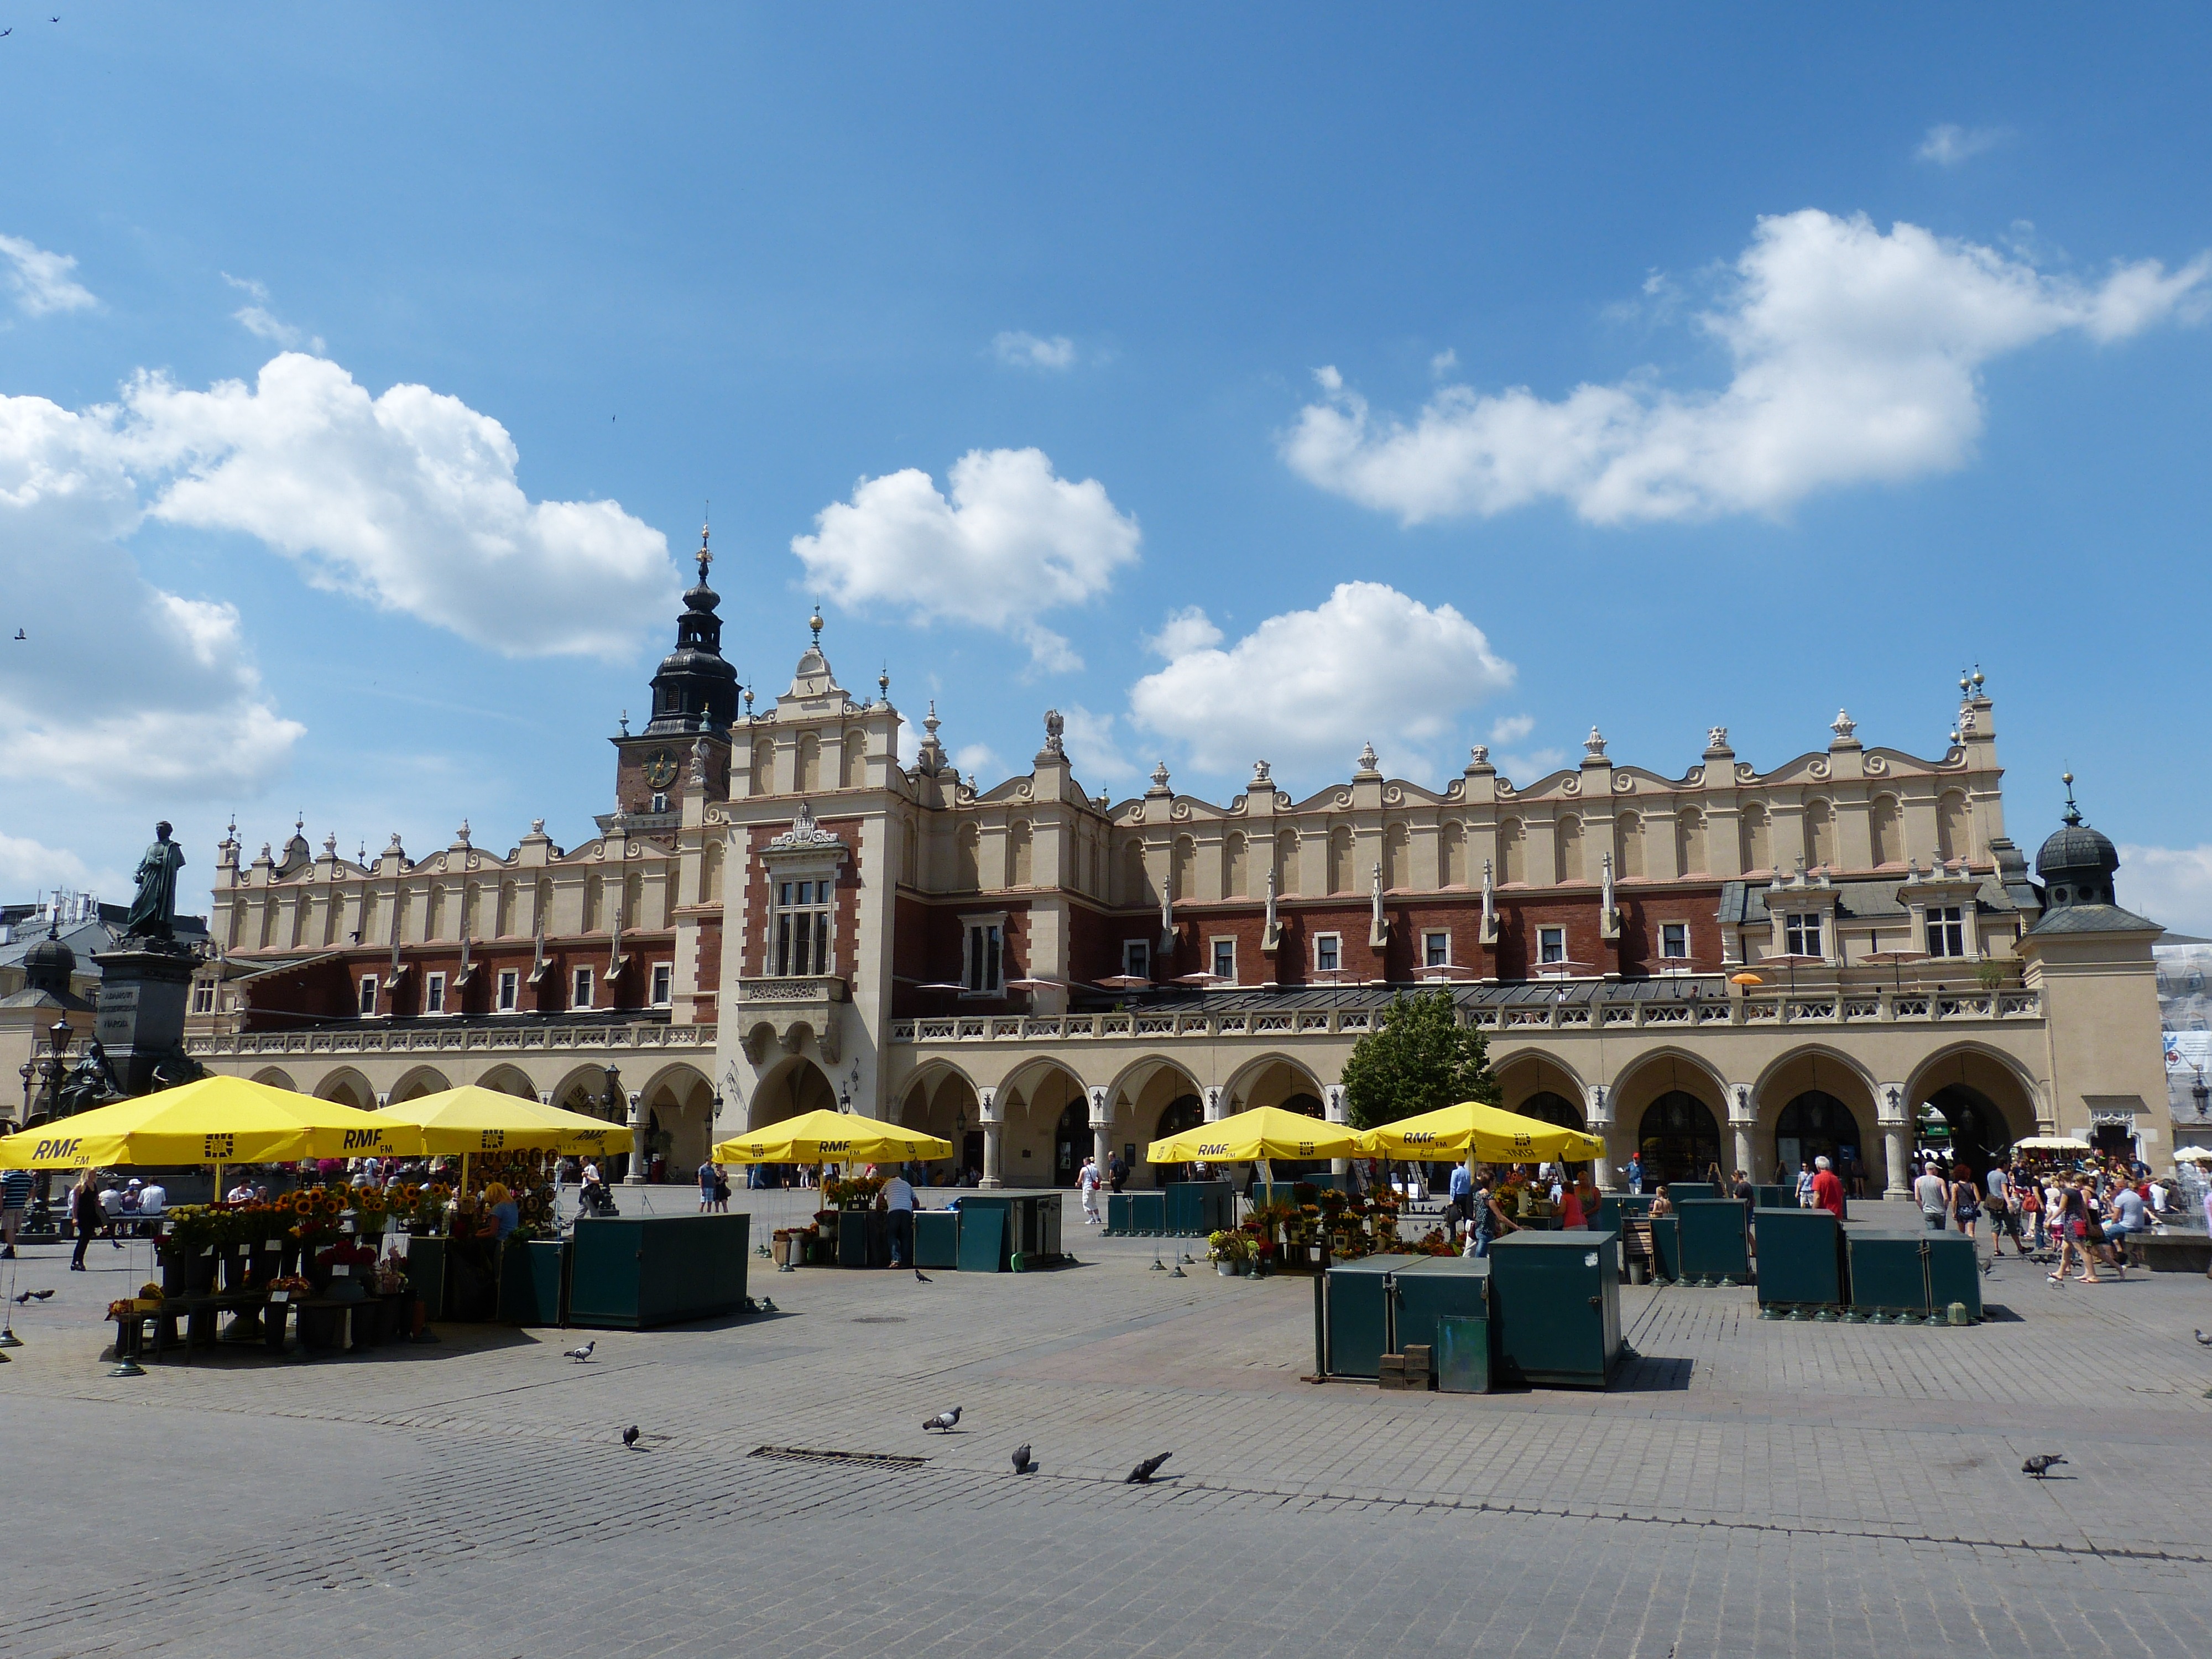
town, palace, city, monument, cityscape, downtown, vacation, tower, space, plaza, landmark, market, marketplace, tourism, public space, poland, town square, parasol, krakow, historic old town, human settlement, cloth hall